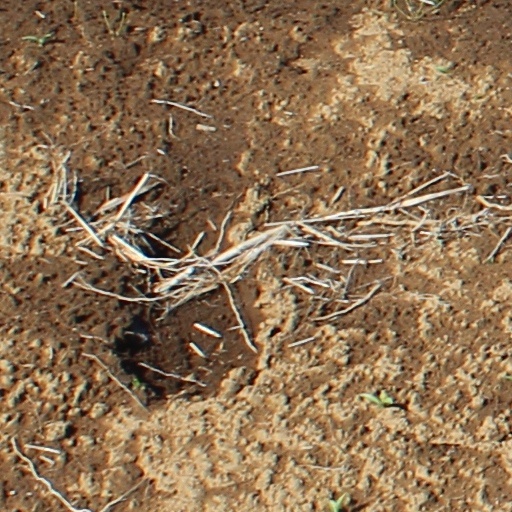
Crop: wheat